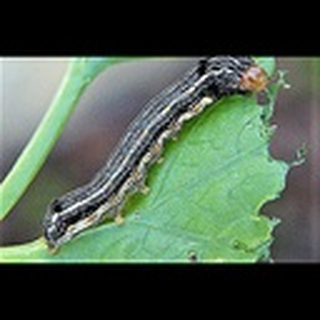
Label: cotton_army_worm